Bowling Green–Toledo football rivalry

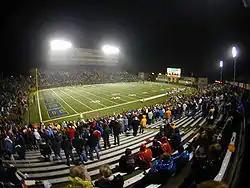
The Glass Bowl, home to the Rockets since 1937

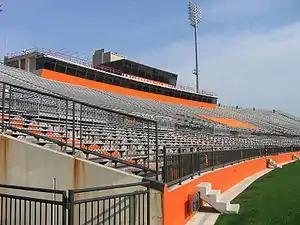
Doyt Perry Stadium, home to the Falcons since 1966

The game is sometimes referred to as The Black Swamp Showdown and the Battle of I-75, as the cities of Toledo and Bowling Green are both located on I-75, just apart, and in the Black Swamp area of Northwest Ohio.